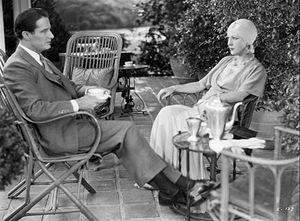
Illicit est un film américain d'Archie Mayo sorti en 1931.